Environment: real
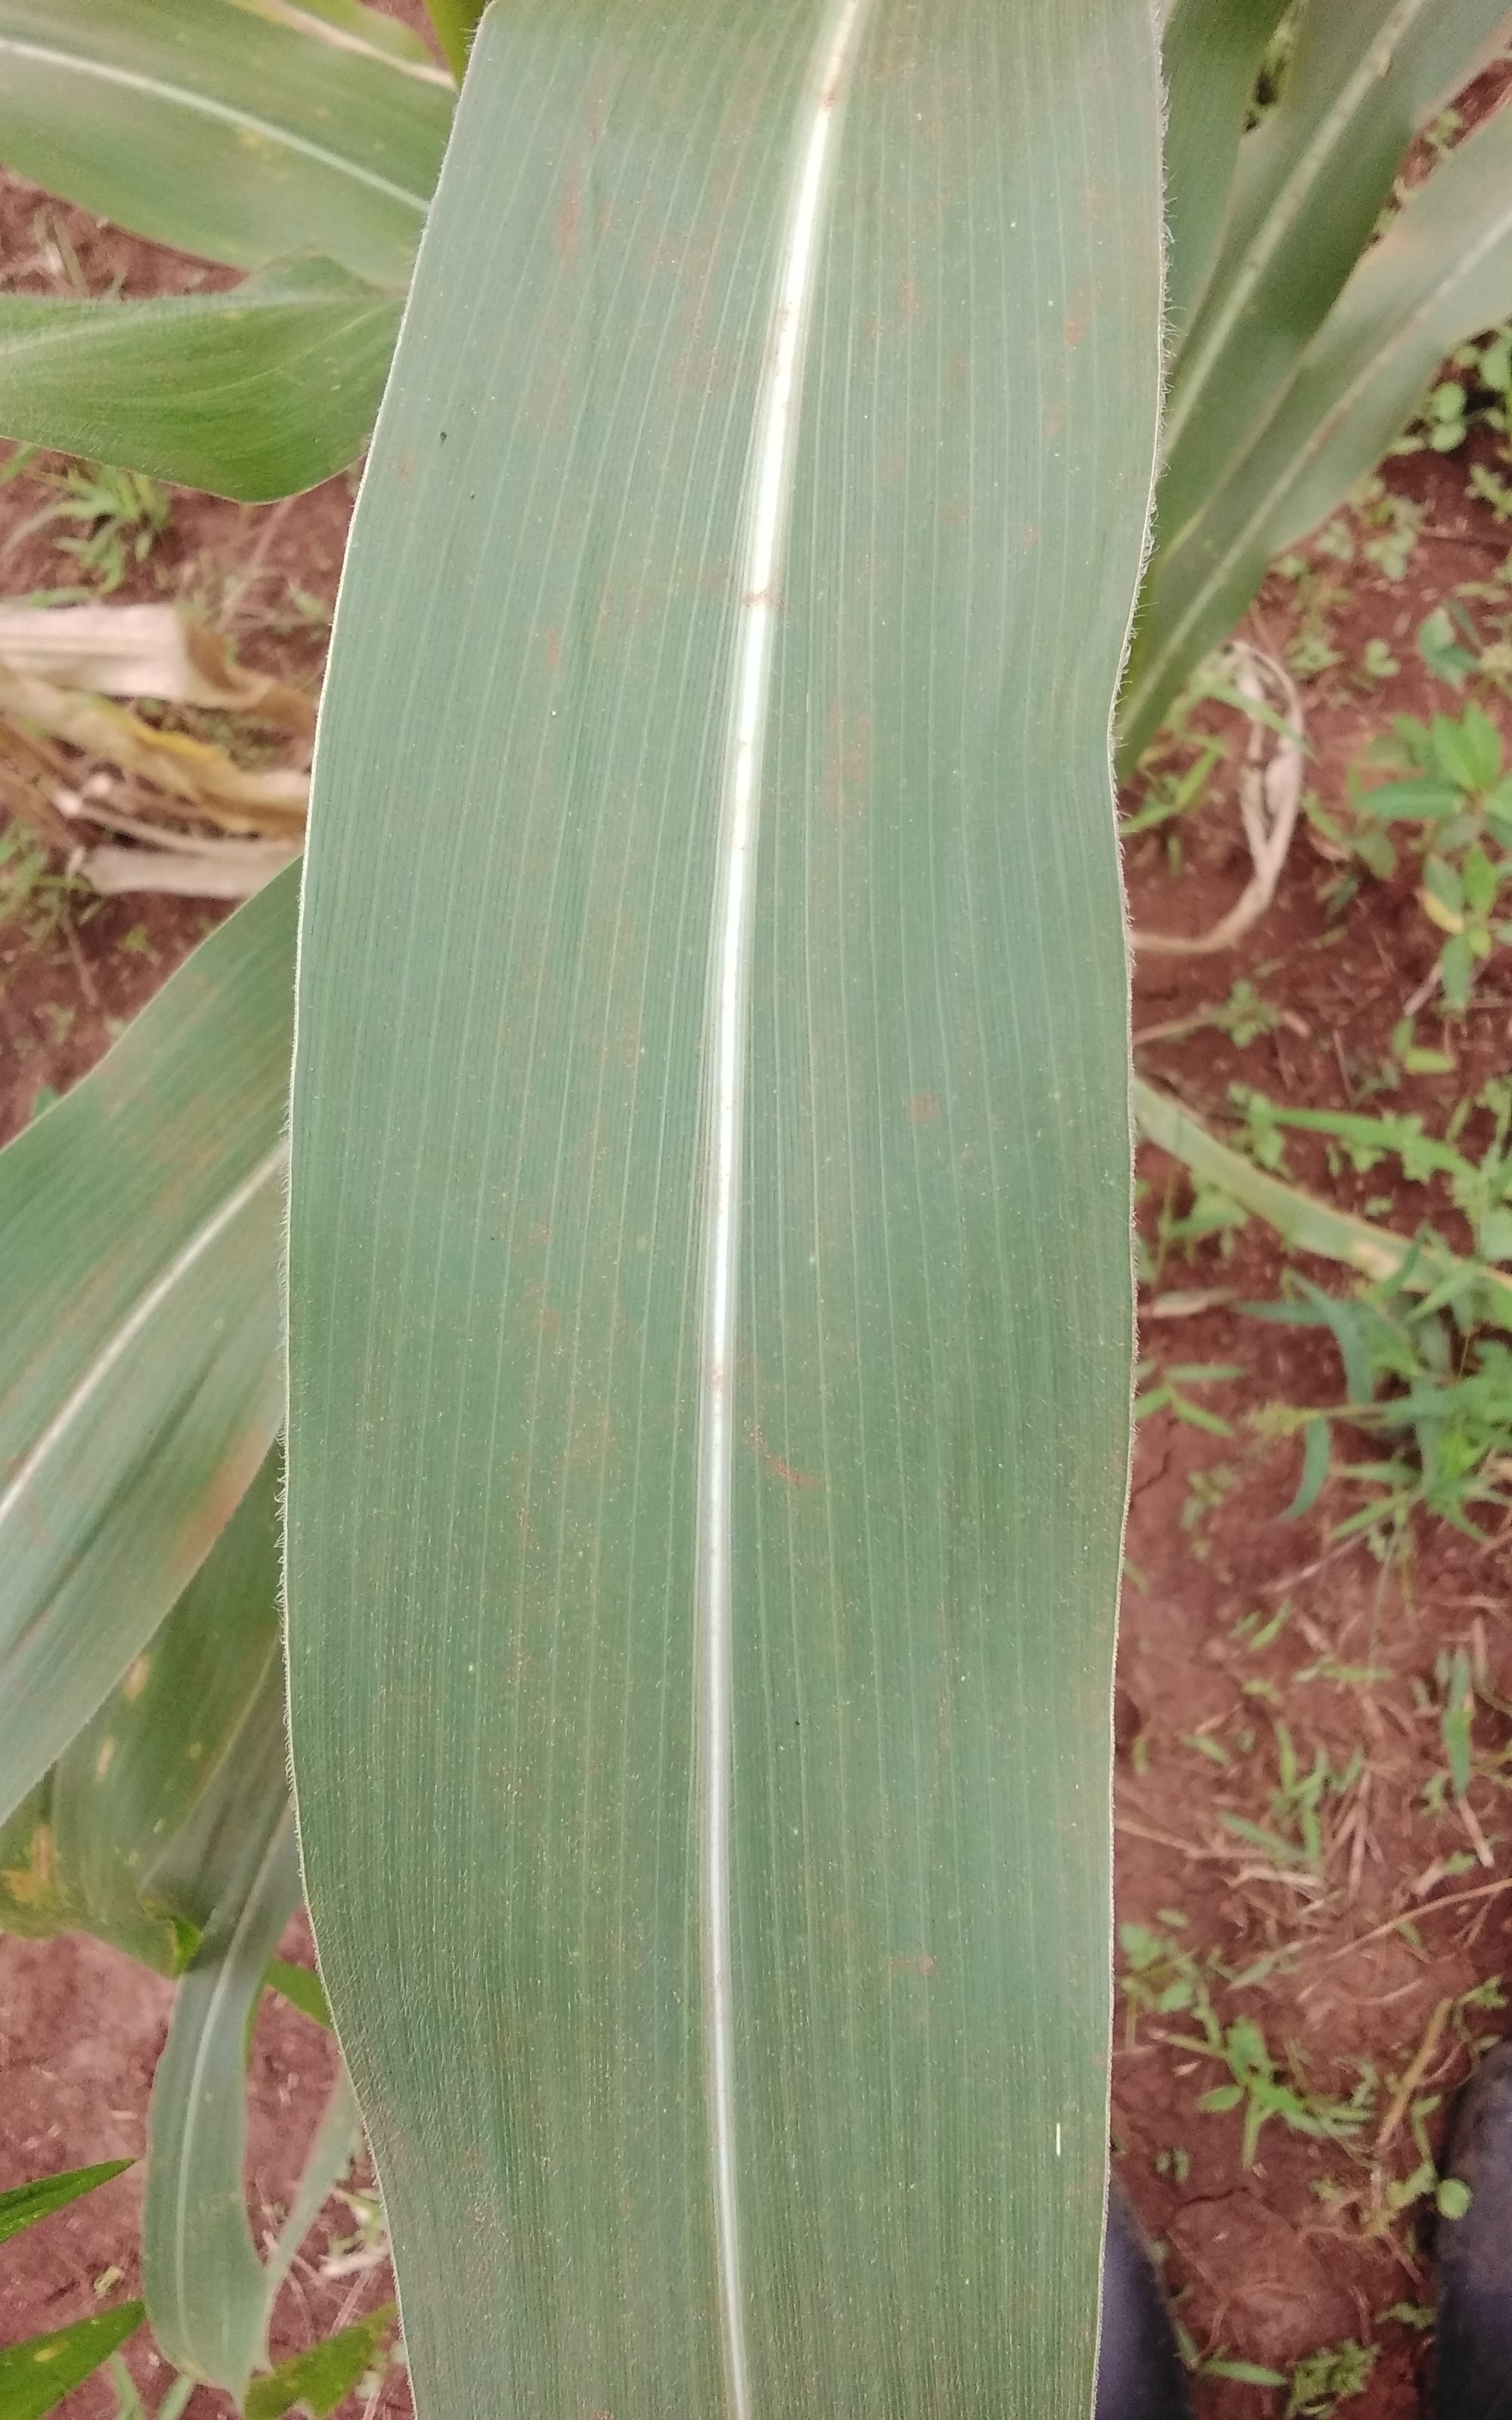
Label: healthy